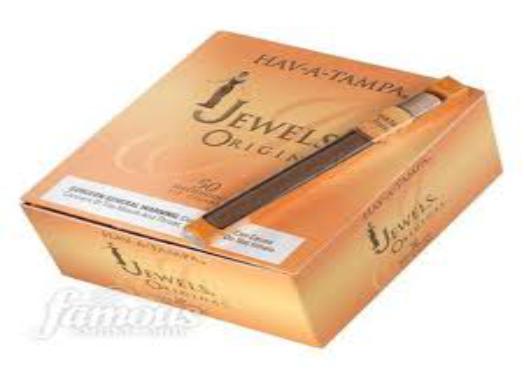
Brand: Hav-A-Tampa
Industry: Food